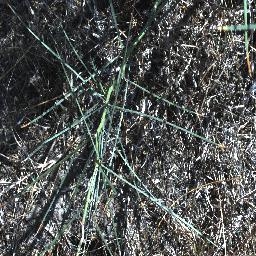
Label: parkinsonia